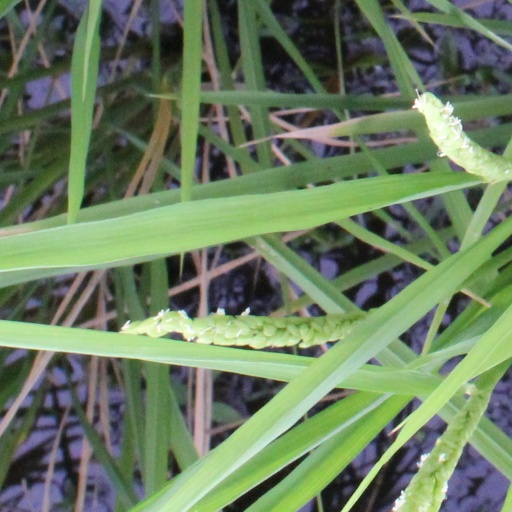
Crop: rice